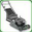
Label: lawn_mower